Dutch cuisine

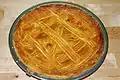
"boterkoek"

Indonesian and Indo dishes became popular due to the arrival of former Dutch colonials and people of Eurasian descent into the Netherlands, especially after the independence of Indonesia from Dutch colonial rule in 1945. Countess Cornelia van Limburg Stirum writes in her book "The Art of Dutch Cooking" (1962): "There exist countless Indonesian dishes, some of which take hours to prepare; but a few easy ones have become so popular that they can be regarded as 'national dishes'". She then provides recipes for "nasi goreng" (fried rice), "pisang goreng" (fried bananas), "lumpia goreng" (fried spring rolls), "bami" (fried noodles), "saté" (satay or grilled skewered meat), "satésaus" (satay sauce or peanut sauce), and "sambal oelek" (chilli paste). Dutch-Indonesian fusion dishes originated in the Netherlands or in the Dutch Indies during colonial times, is "rijsttafel" ("rice table"), which is an elaborate meal consisting of up to several dozen small dishes filling an entire table, "spekkoek", a layered cake, and "", which is, unlike in Indonesia, served in a sweet sour sauce. Popular Indonesian-Dutch fusion dishes sold at Dutch snackbars are "patatje oorlog" (French fries with mayonaise, onions and peanut sauce), "patatje pinda" (French fries with peanut sauce), bamischijf (or bamiblok) and nasischijf (or nasiblok). Another Indonesian-inspired food popular in the Netherlands is long sheets of krupuk.